Lewis Road Creamery

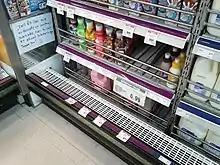
An apology note and an empty Lewis Road Creamery row at New World in 2014

In October 2014, Lewis Road Creamery in conjunction with Whittaker's Chocolate launched a new brand of chocolate milk. Initial production was staffed by around five people and totaled around 1000 liters, sold in 750ml and 300ml bottles. Reaction to its release was overwhelmingly positive, centering on its remarkable richness and creaminess. Due to its immense popularity and cult appeal, nationwide demand was greater than the quantity supplied, resulting in a shortage that often saw stores sell out of supplies before the end of the morning.